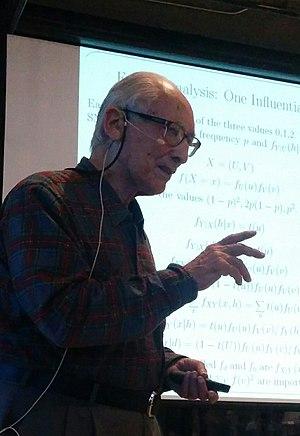
Herman Chernoff est un mathématicien, physicien et statisticien américain, ancien professeur au Massachusetts Institute of Technology et désormais à l'université d'Harvard.